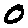
Label: 0